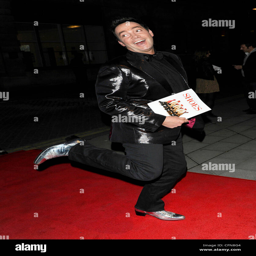
dancer at the gala performance .